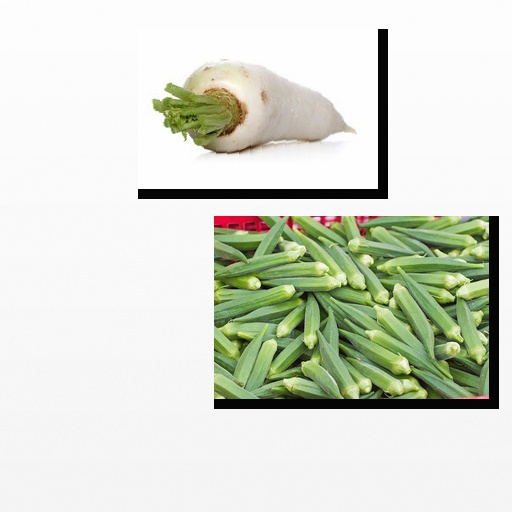
Food items: okra, radish